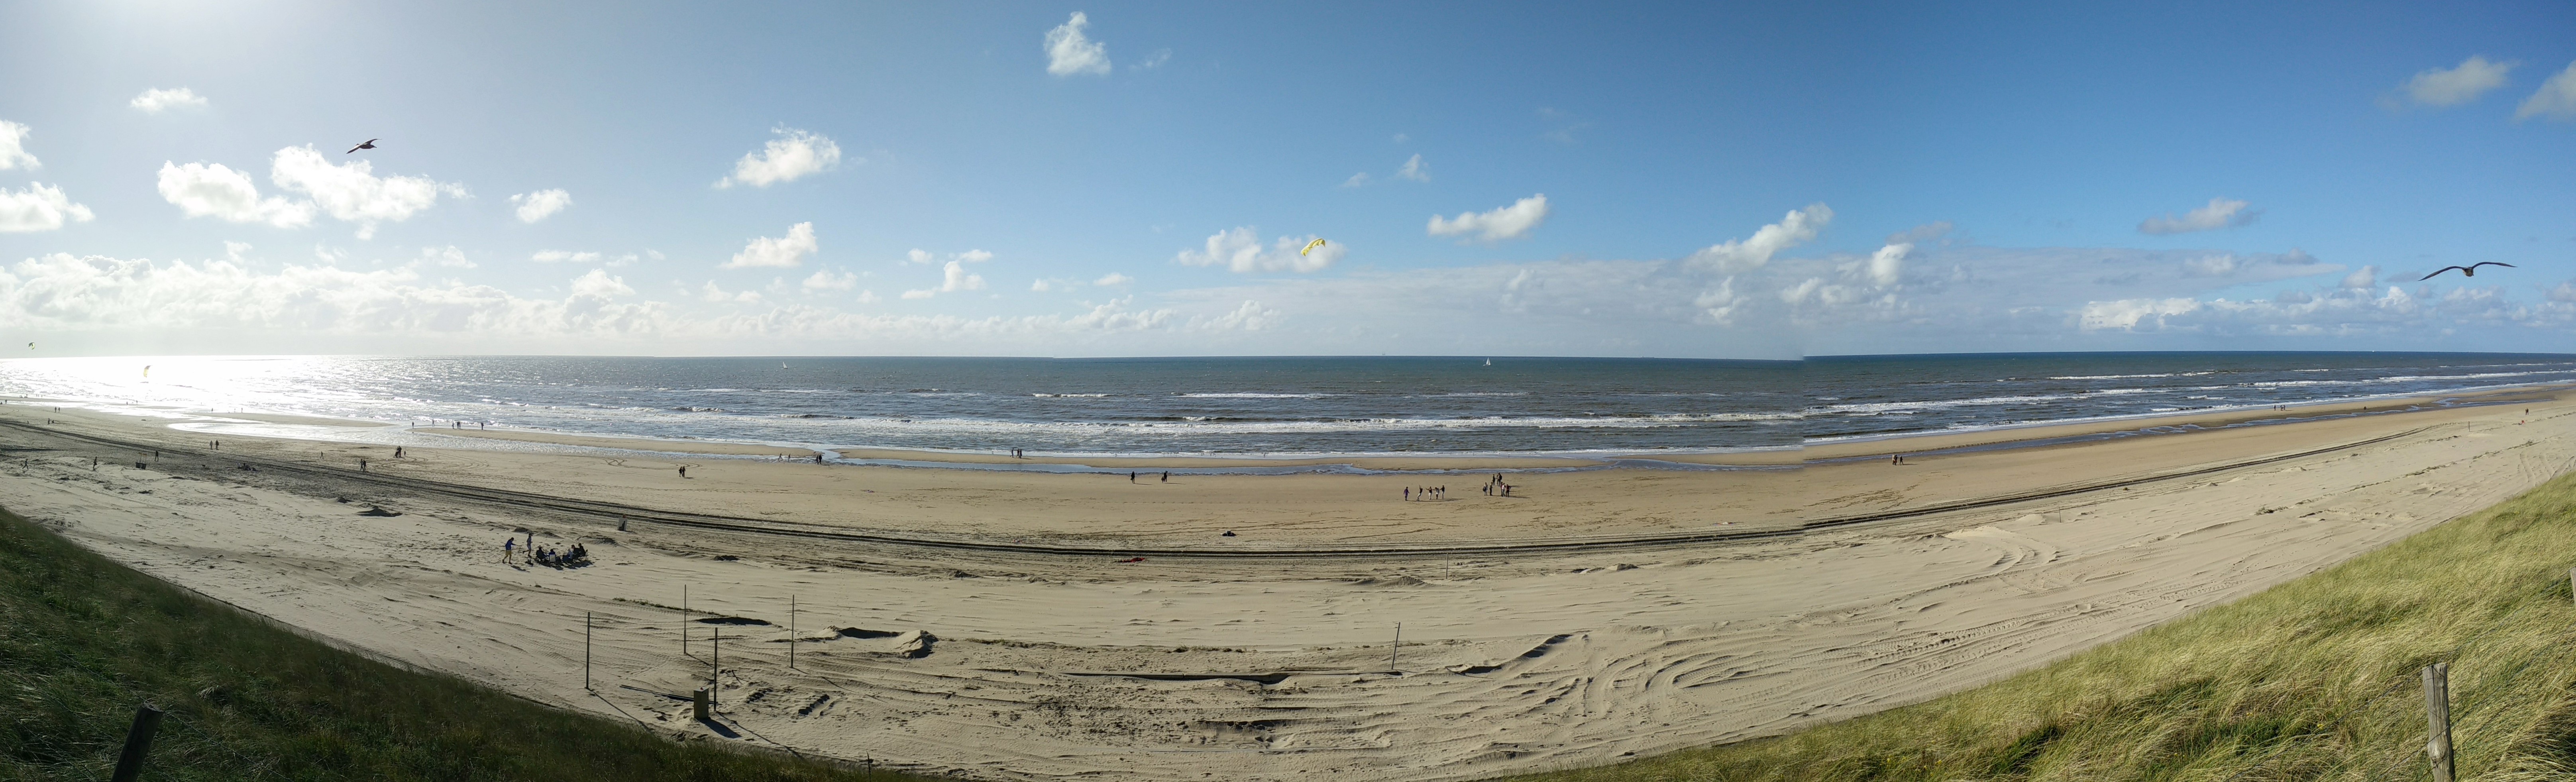
beach, sea, coast, sand, ocean, horizon, structure, photography, shore, wave, panorama, summer, terrain, holidays, habitat, zandvoort, aerial photography, atmosphere of earth, sport venue, lansdcape